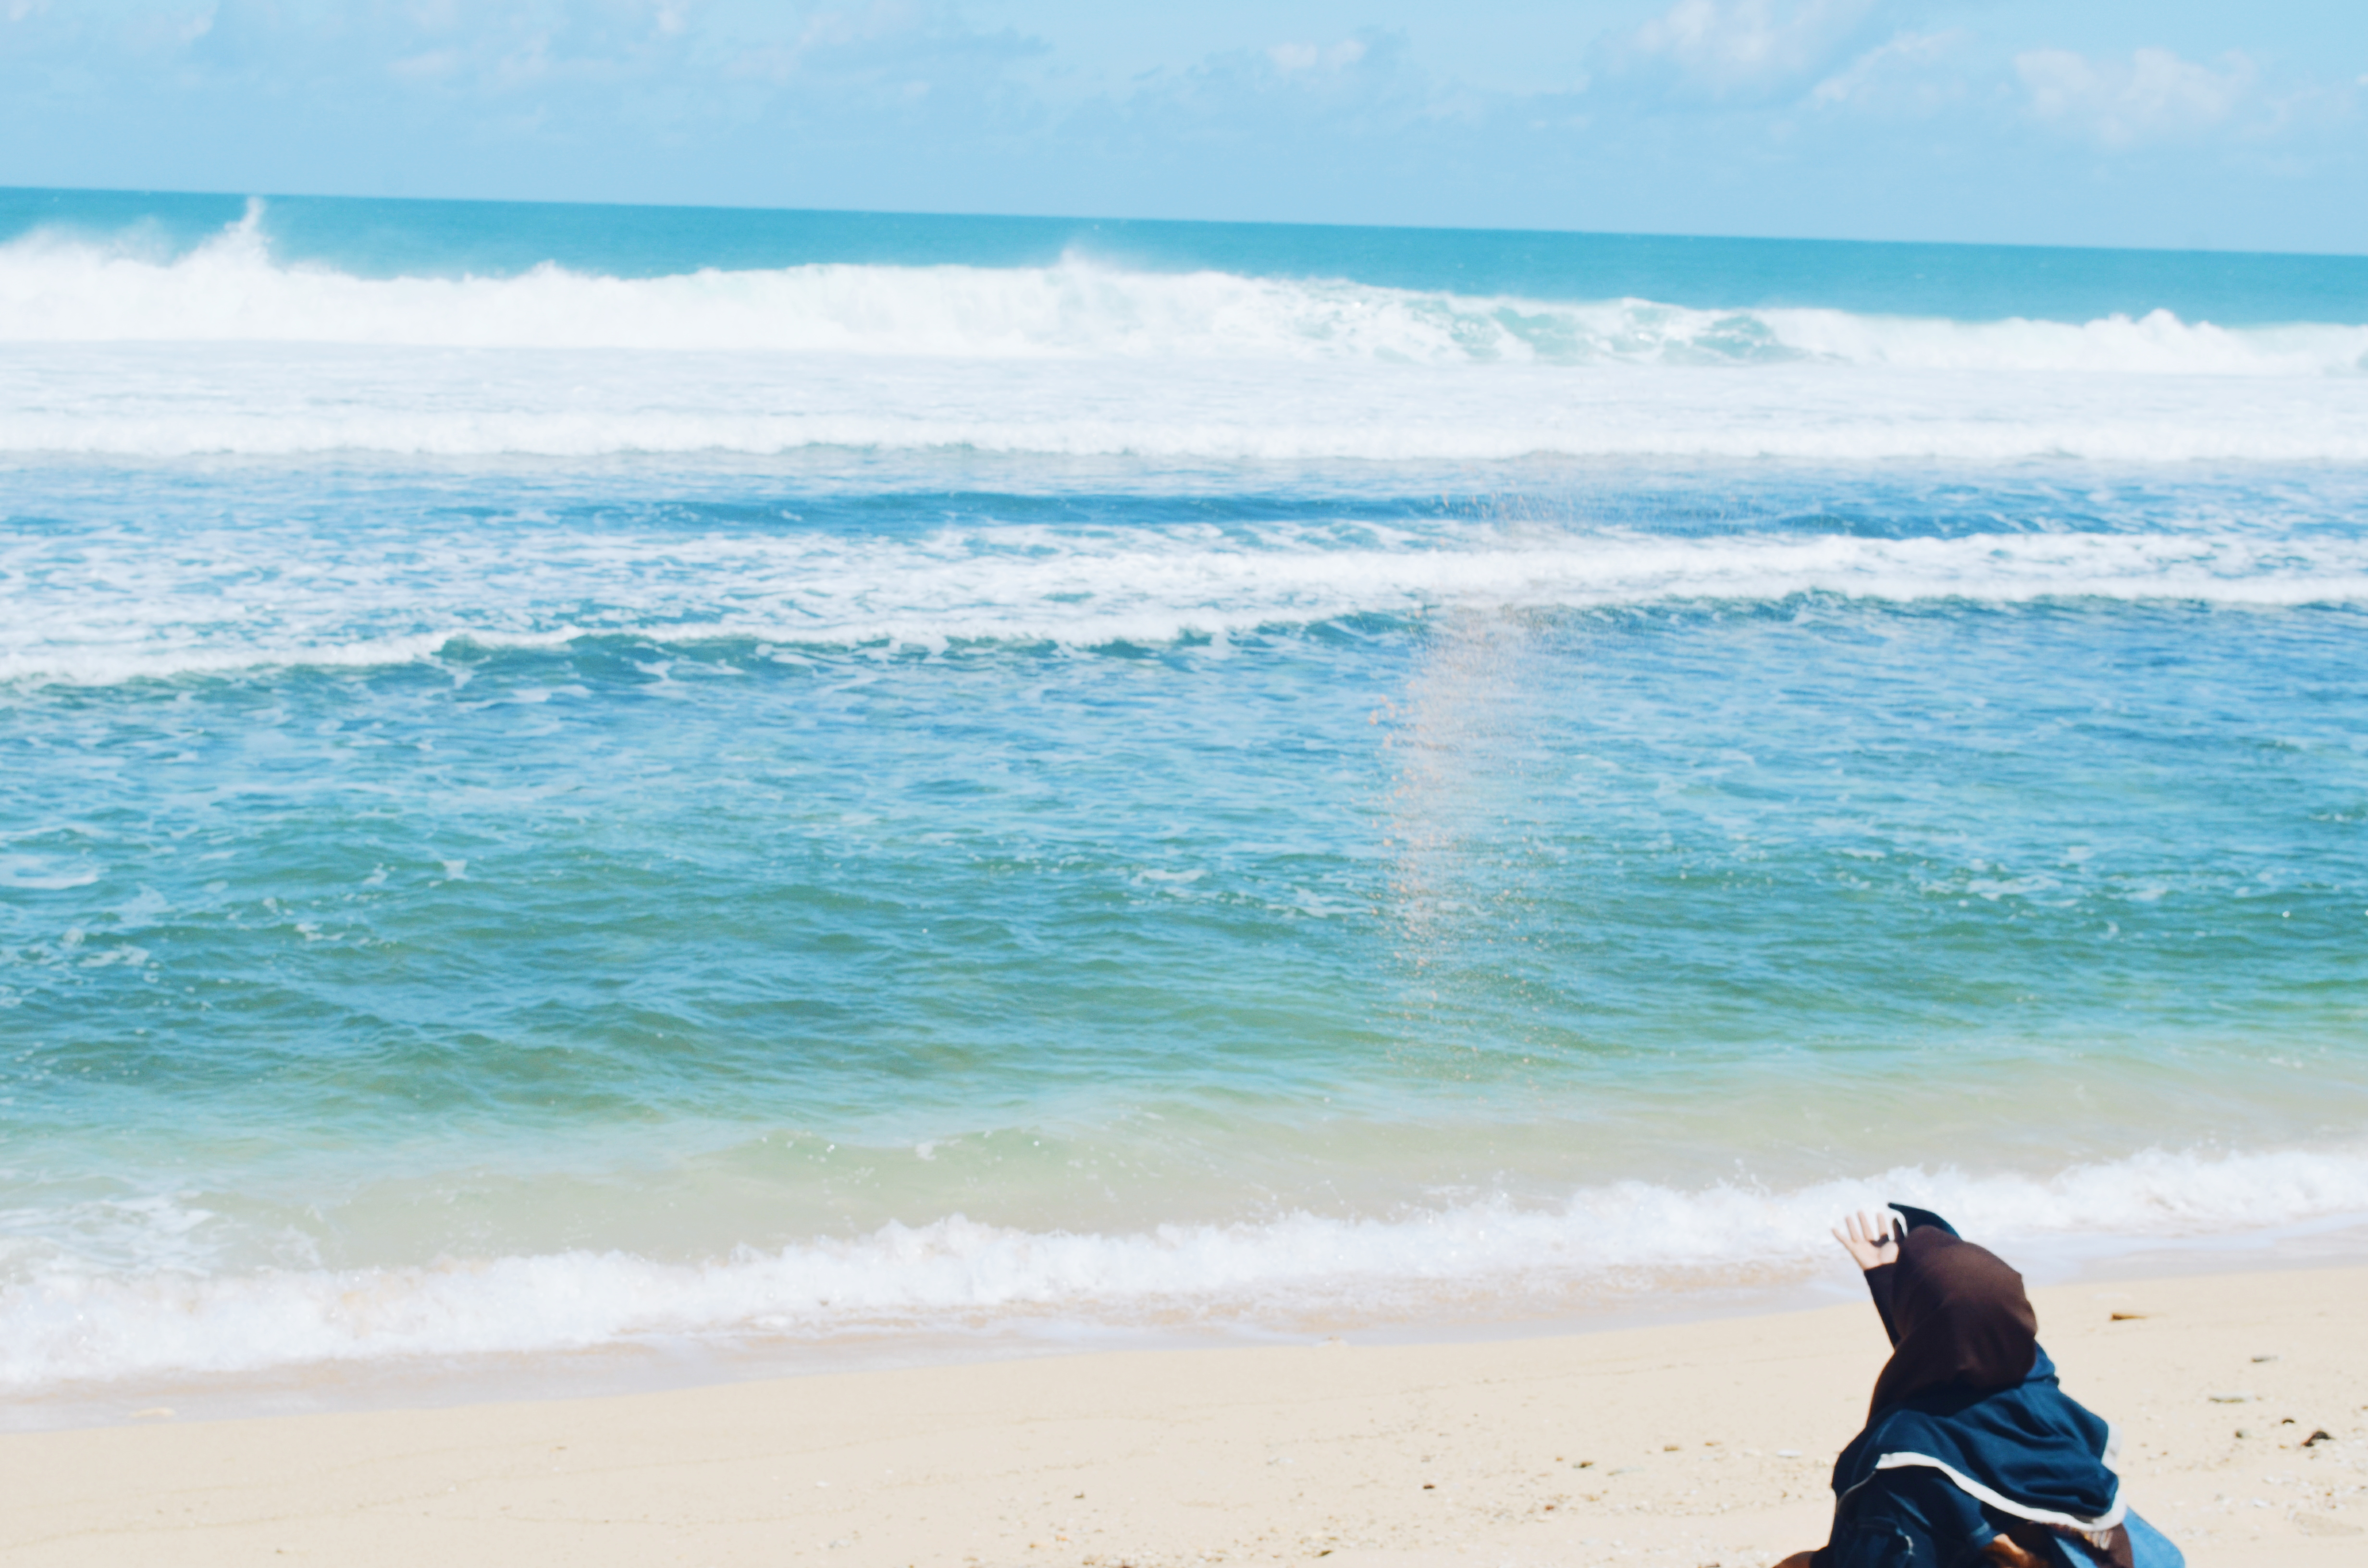
ocean, beach, wave, sea, sky, wind wave, shore, coast, vacation, sand, summer, horizon, coastal and oceanic landforms, cloud, fun, tide, photography, surfing, tourism, leisure, surface water sports, bay